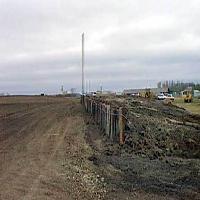
Weather: cloudy or overcast